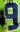
Number: 9